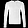
Label: Pullover